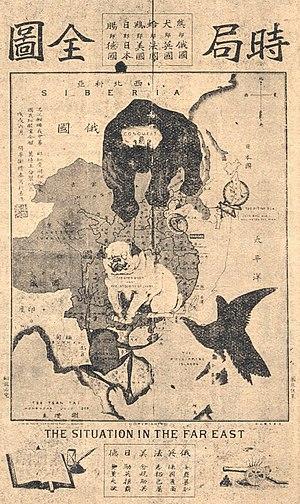
Le Tibet sous la tutelle des Qing désigne la période pendant laquelle la région fut structurellement, militairement et administrativement contrôlée à des degrés divers par la dynastie Qing, établie sur l'ensemble de la Chine par les Mandchous. Instaurée après que l'armée Qing eut défait les Dzoungars qui occupaient le Tibet, cette tutelle, qui conférait au gouvernement du dalai-lama un certain degré d'autonomie politique, prit fin quelque deux siècles plus tard, avec la chute de l'Empire en 1912. Un résident impérial, l’amban, était stationné avec une escorte militaire à Lhassa, d'où il faisait des rapports au Lǐfàn Yuàn, un bureau gouvernemental des Qing qui supervisait les régions frontalières de l'Empire.
Manhua est le nom donné à la bande dessinée dans le monde chinois. Les auteurs de manhua sont des manhuajia.